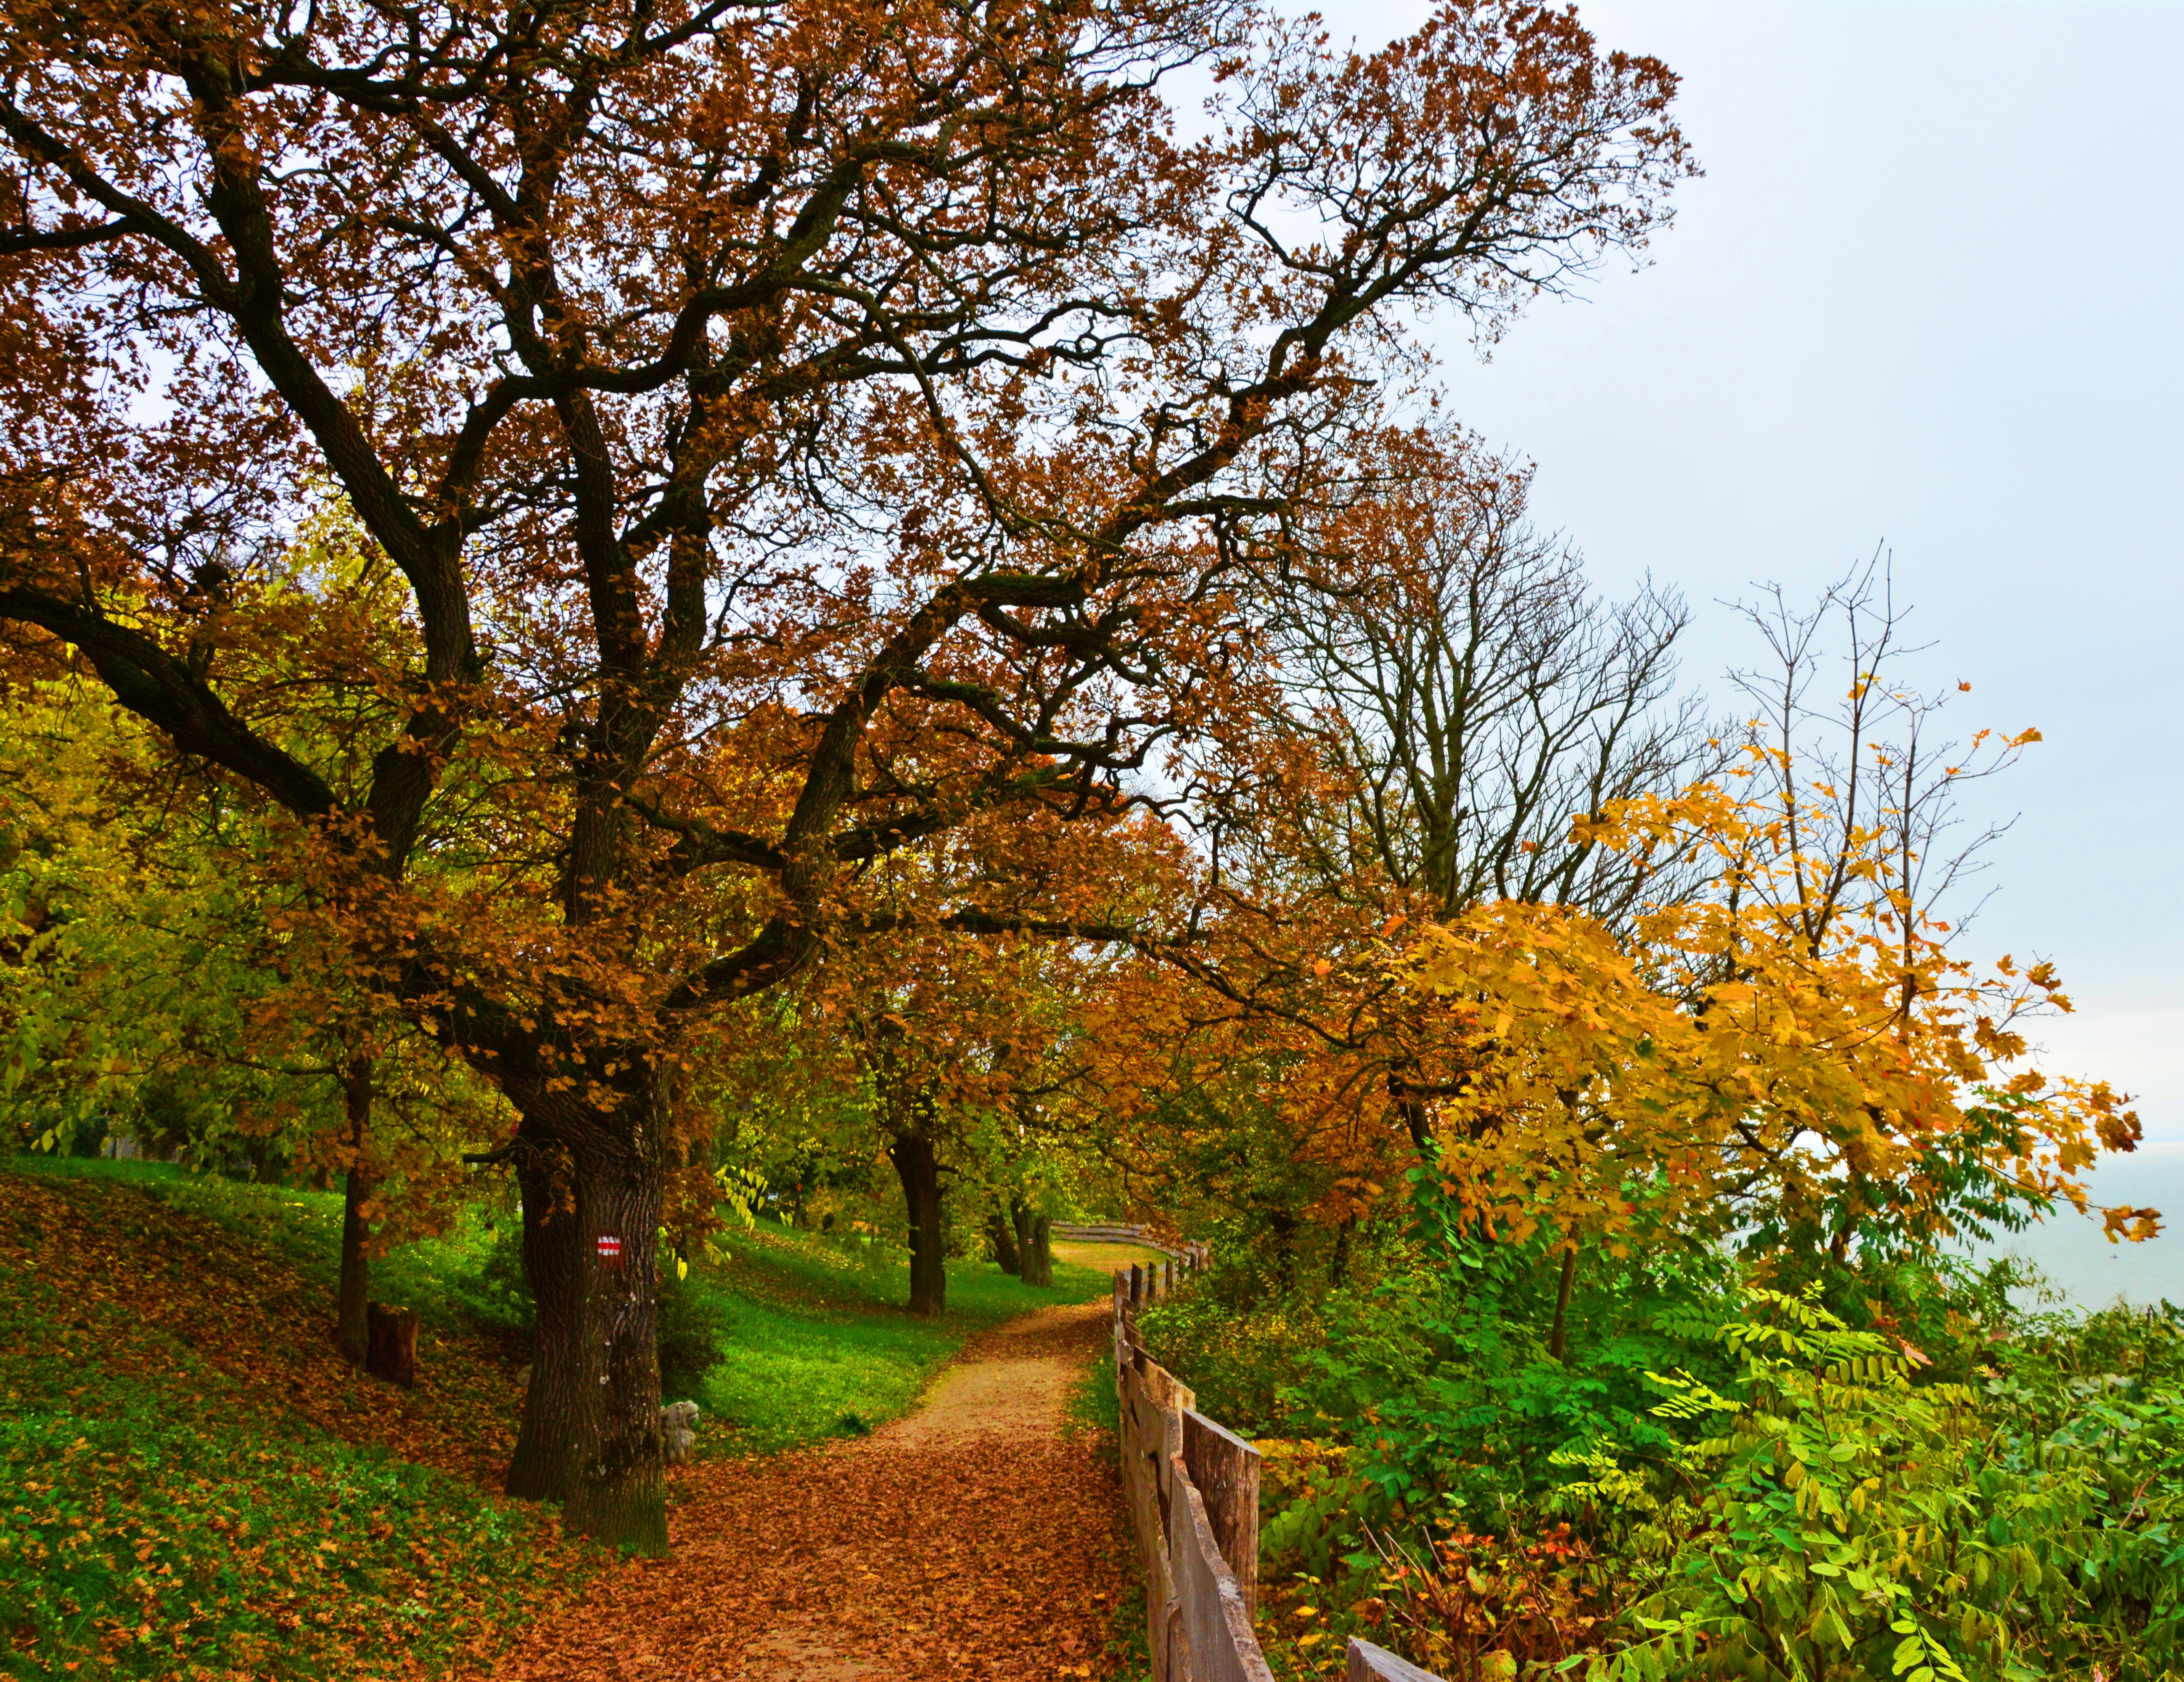
tree, nature, forest, branch, plant, sunlight, leaf, flower, autumn, botany, season, leaves, deciduous, woodland, woody plant